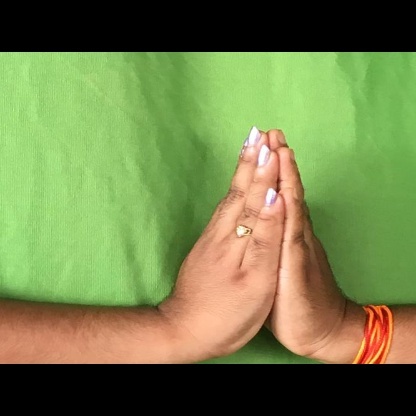
Mudra: Anjali